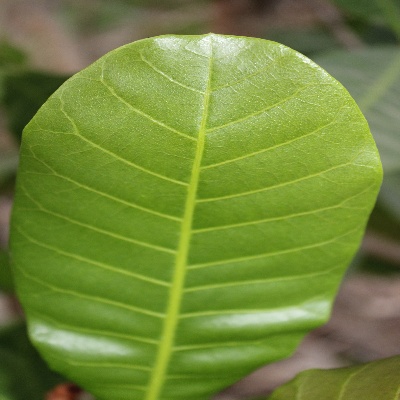
Crop: Cashew
Condition: healthy